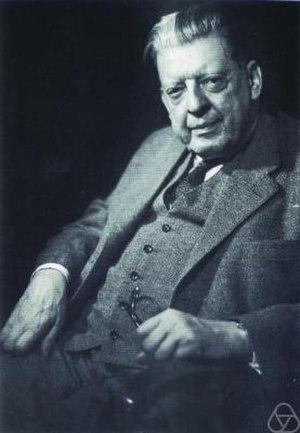
Wilhelm Johann Eugen Blaschke est un mathématicien autrichien spécialisé dans la géométrie différentielle.
En mathématiques, la géométrie différentielle des surfaces est la branche de la géométrie différentielle qui traite des surfaces, munies éventuellement de structures supplémentaires, le plus souvent une métrique riemannienne.